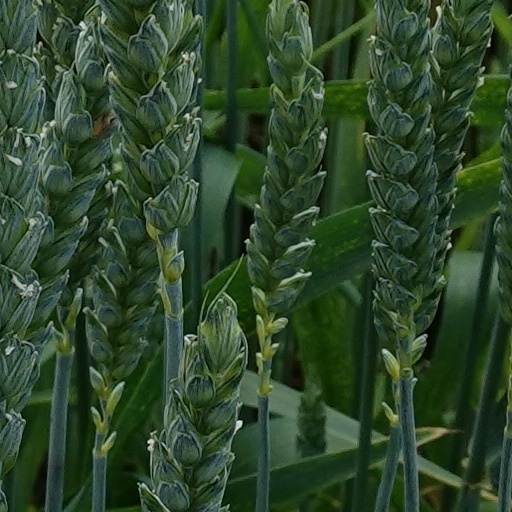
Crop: wheat